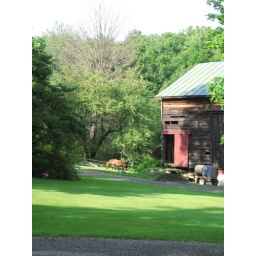
horse by the barn